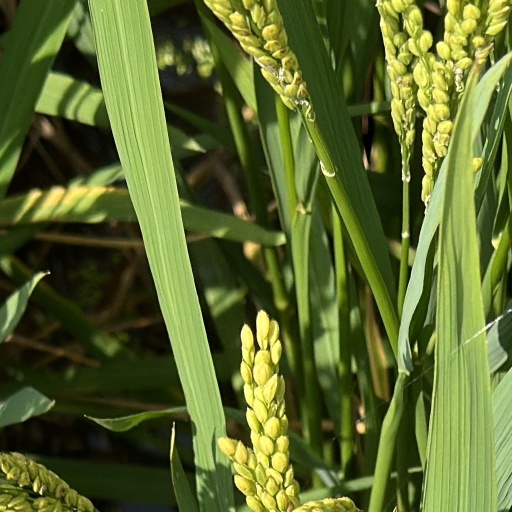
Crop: rice